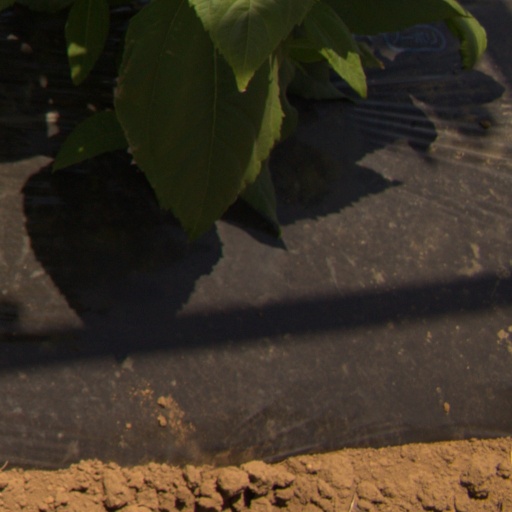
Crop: Jerusalem artichoke